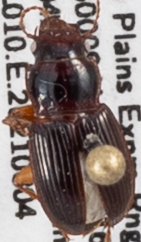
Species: Cratacanthus dubius
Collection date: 2021-08-04
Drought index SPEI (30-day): -1.106
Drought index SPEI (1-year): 0.03
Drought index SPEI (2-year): -0.446